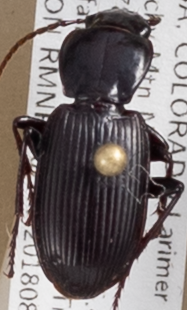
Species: Pterostichus protractus
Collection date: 2018-08-06
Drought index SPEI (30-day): -0.23
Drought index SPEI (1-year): -1.082
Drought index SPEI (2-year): -0.46